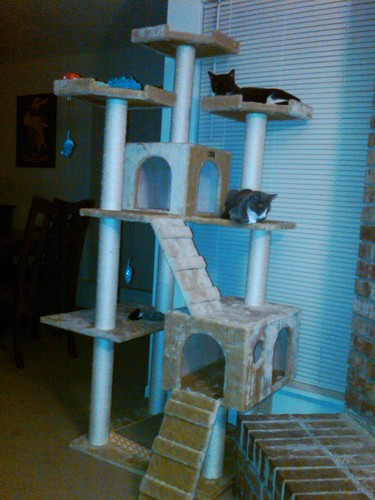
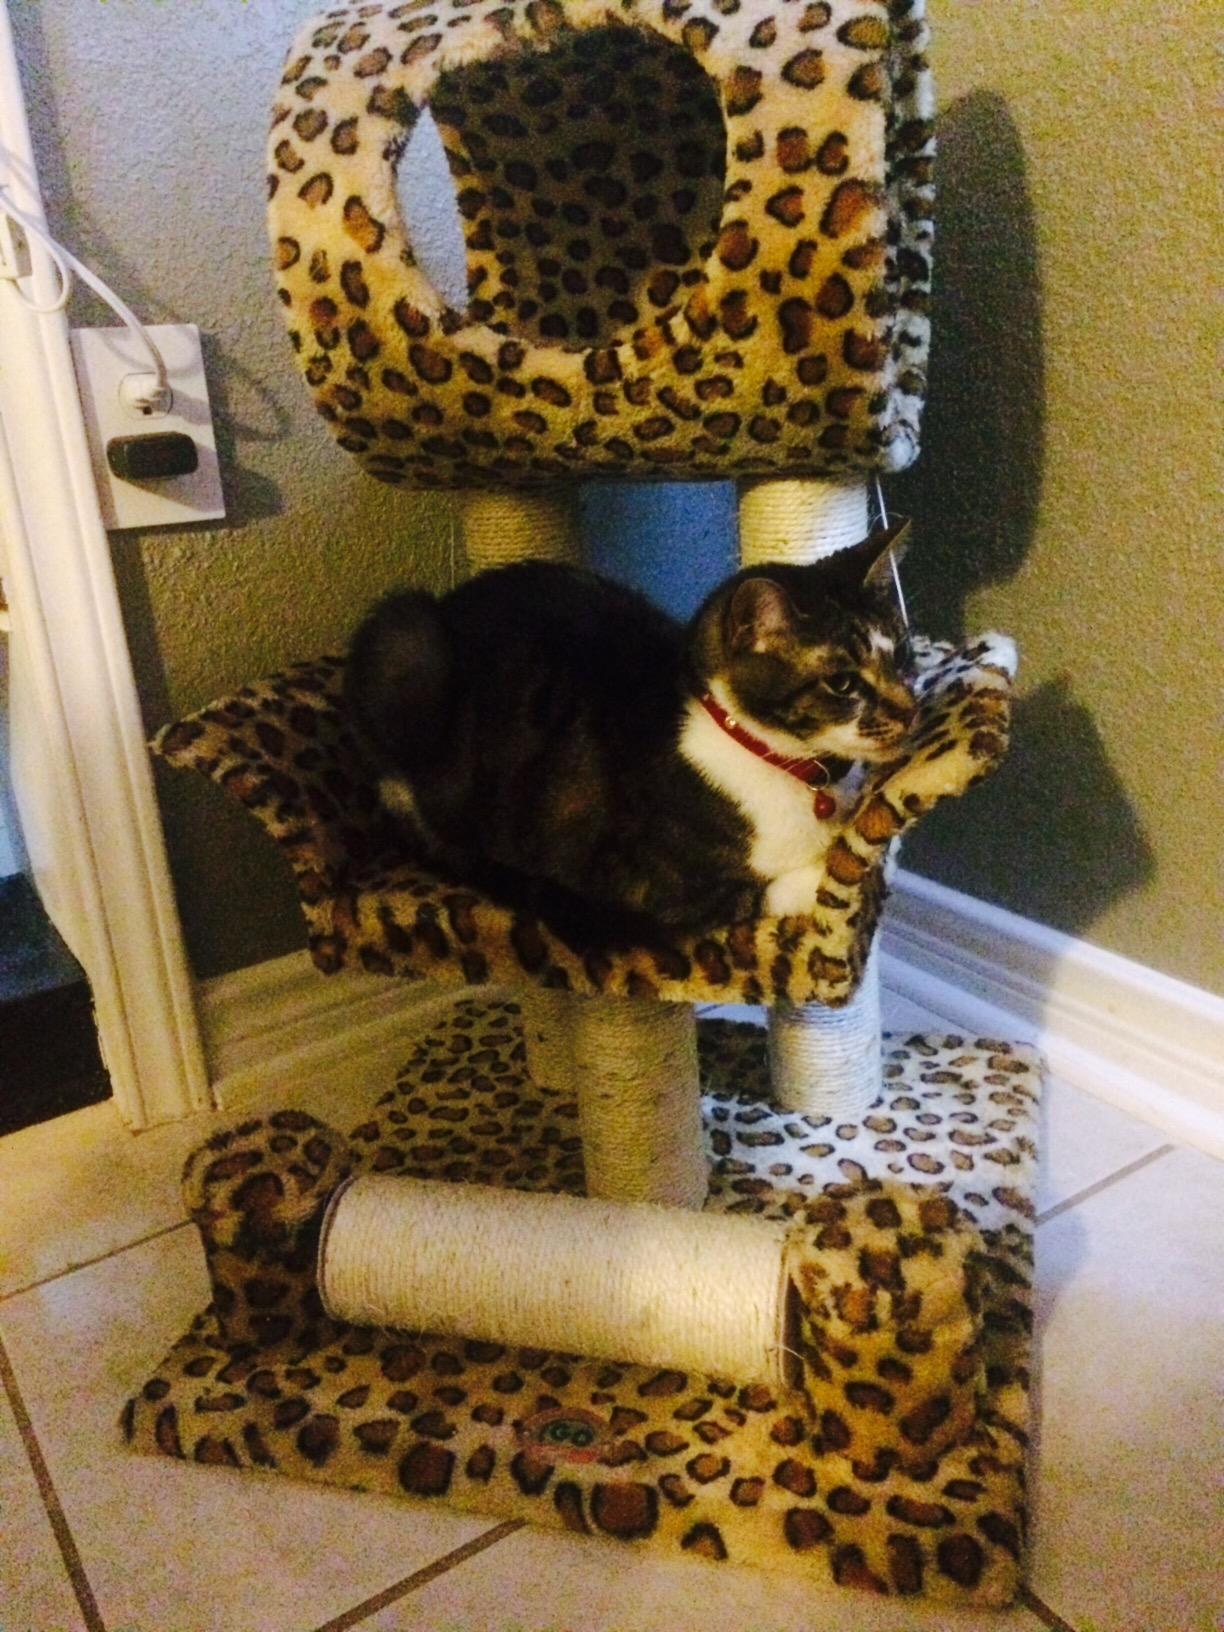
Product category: items_cat tree
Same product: no